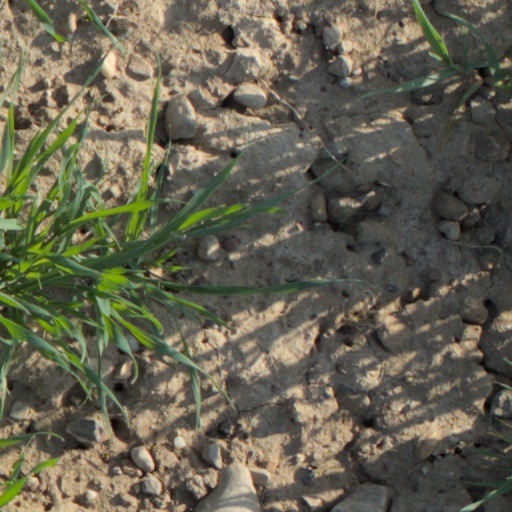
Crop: wheat